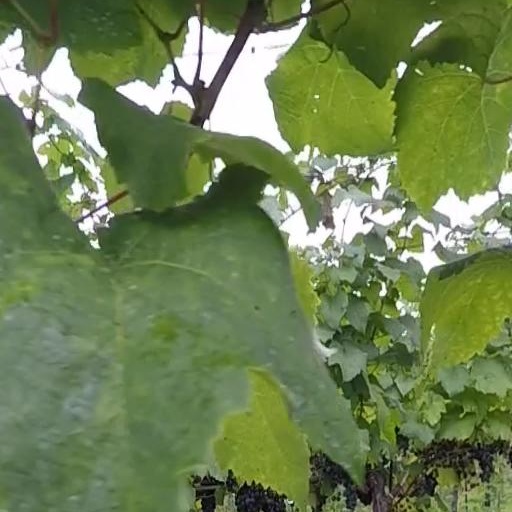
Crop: grape